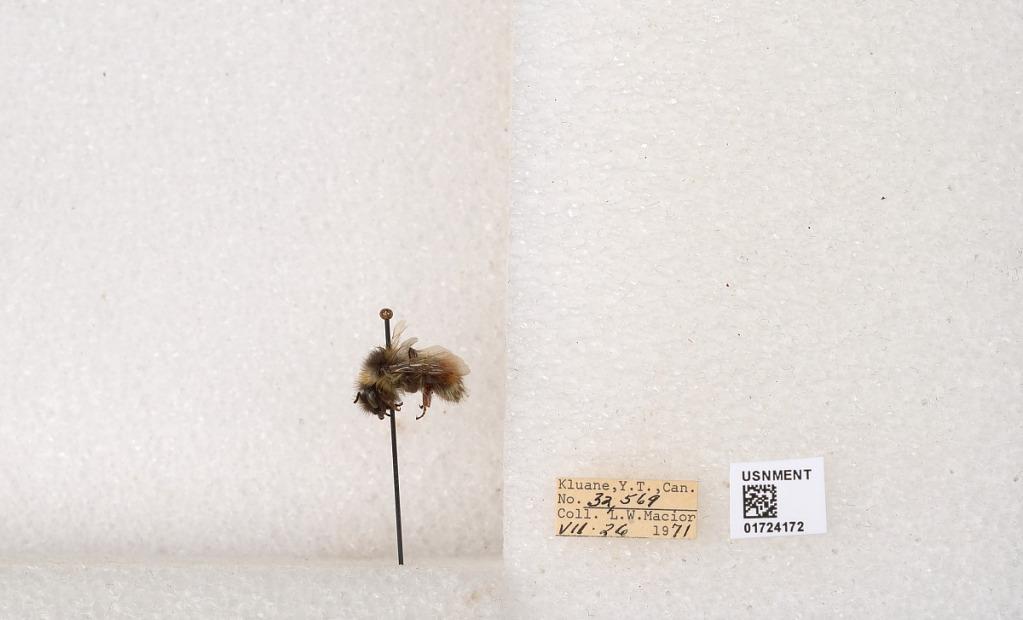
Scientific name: Bombus (Pyrobombus) sylvicola Kirby
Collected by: L. Macior
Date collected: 1971-7-26
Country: Canada
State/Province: Yukon Territory
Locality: Kluane National Park and Reserve
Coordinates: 60.7493, -139.504